Ayu Khandro

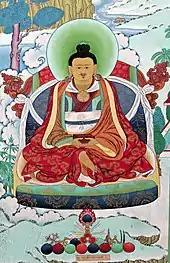
Guru Chowang

Lhodrak is the heartland of the famous Kagyu patriarch Marpa Lotsawa and where the esteemed Tibetan yogi Milarepa performed his spiritual hardships before initiation. Guru Chowang was also born here in 1212. He was the teacher and consort of Jomo Memo, a female terton from whose teachings, the "Khandro Sangdu", Ayu Khandro had received from Jamyang Khyentse Wangpo.